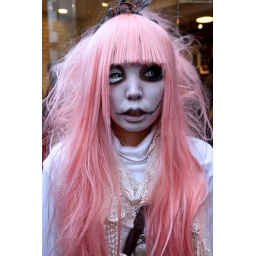
A Japanese girl in Harajuku with pink hair, white face makeup, contacts, and black makeup around her eyes.